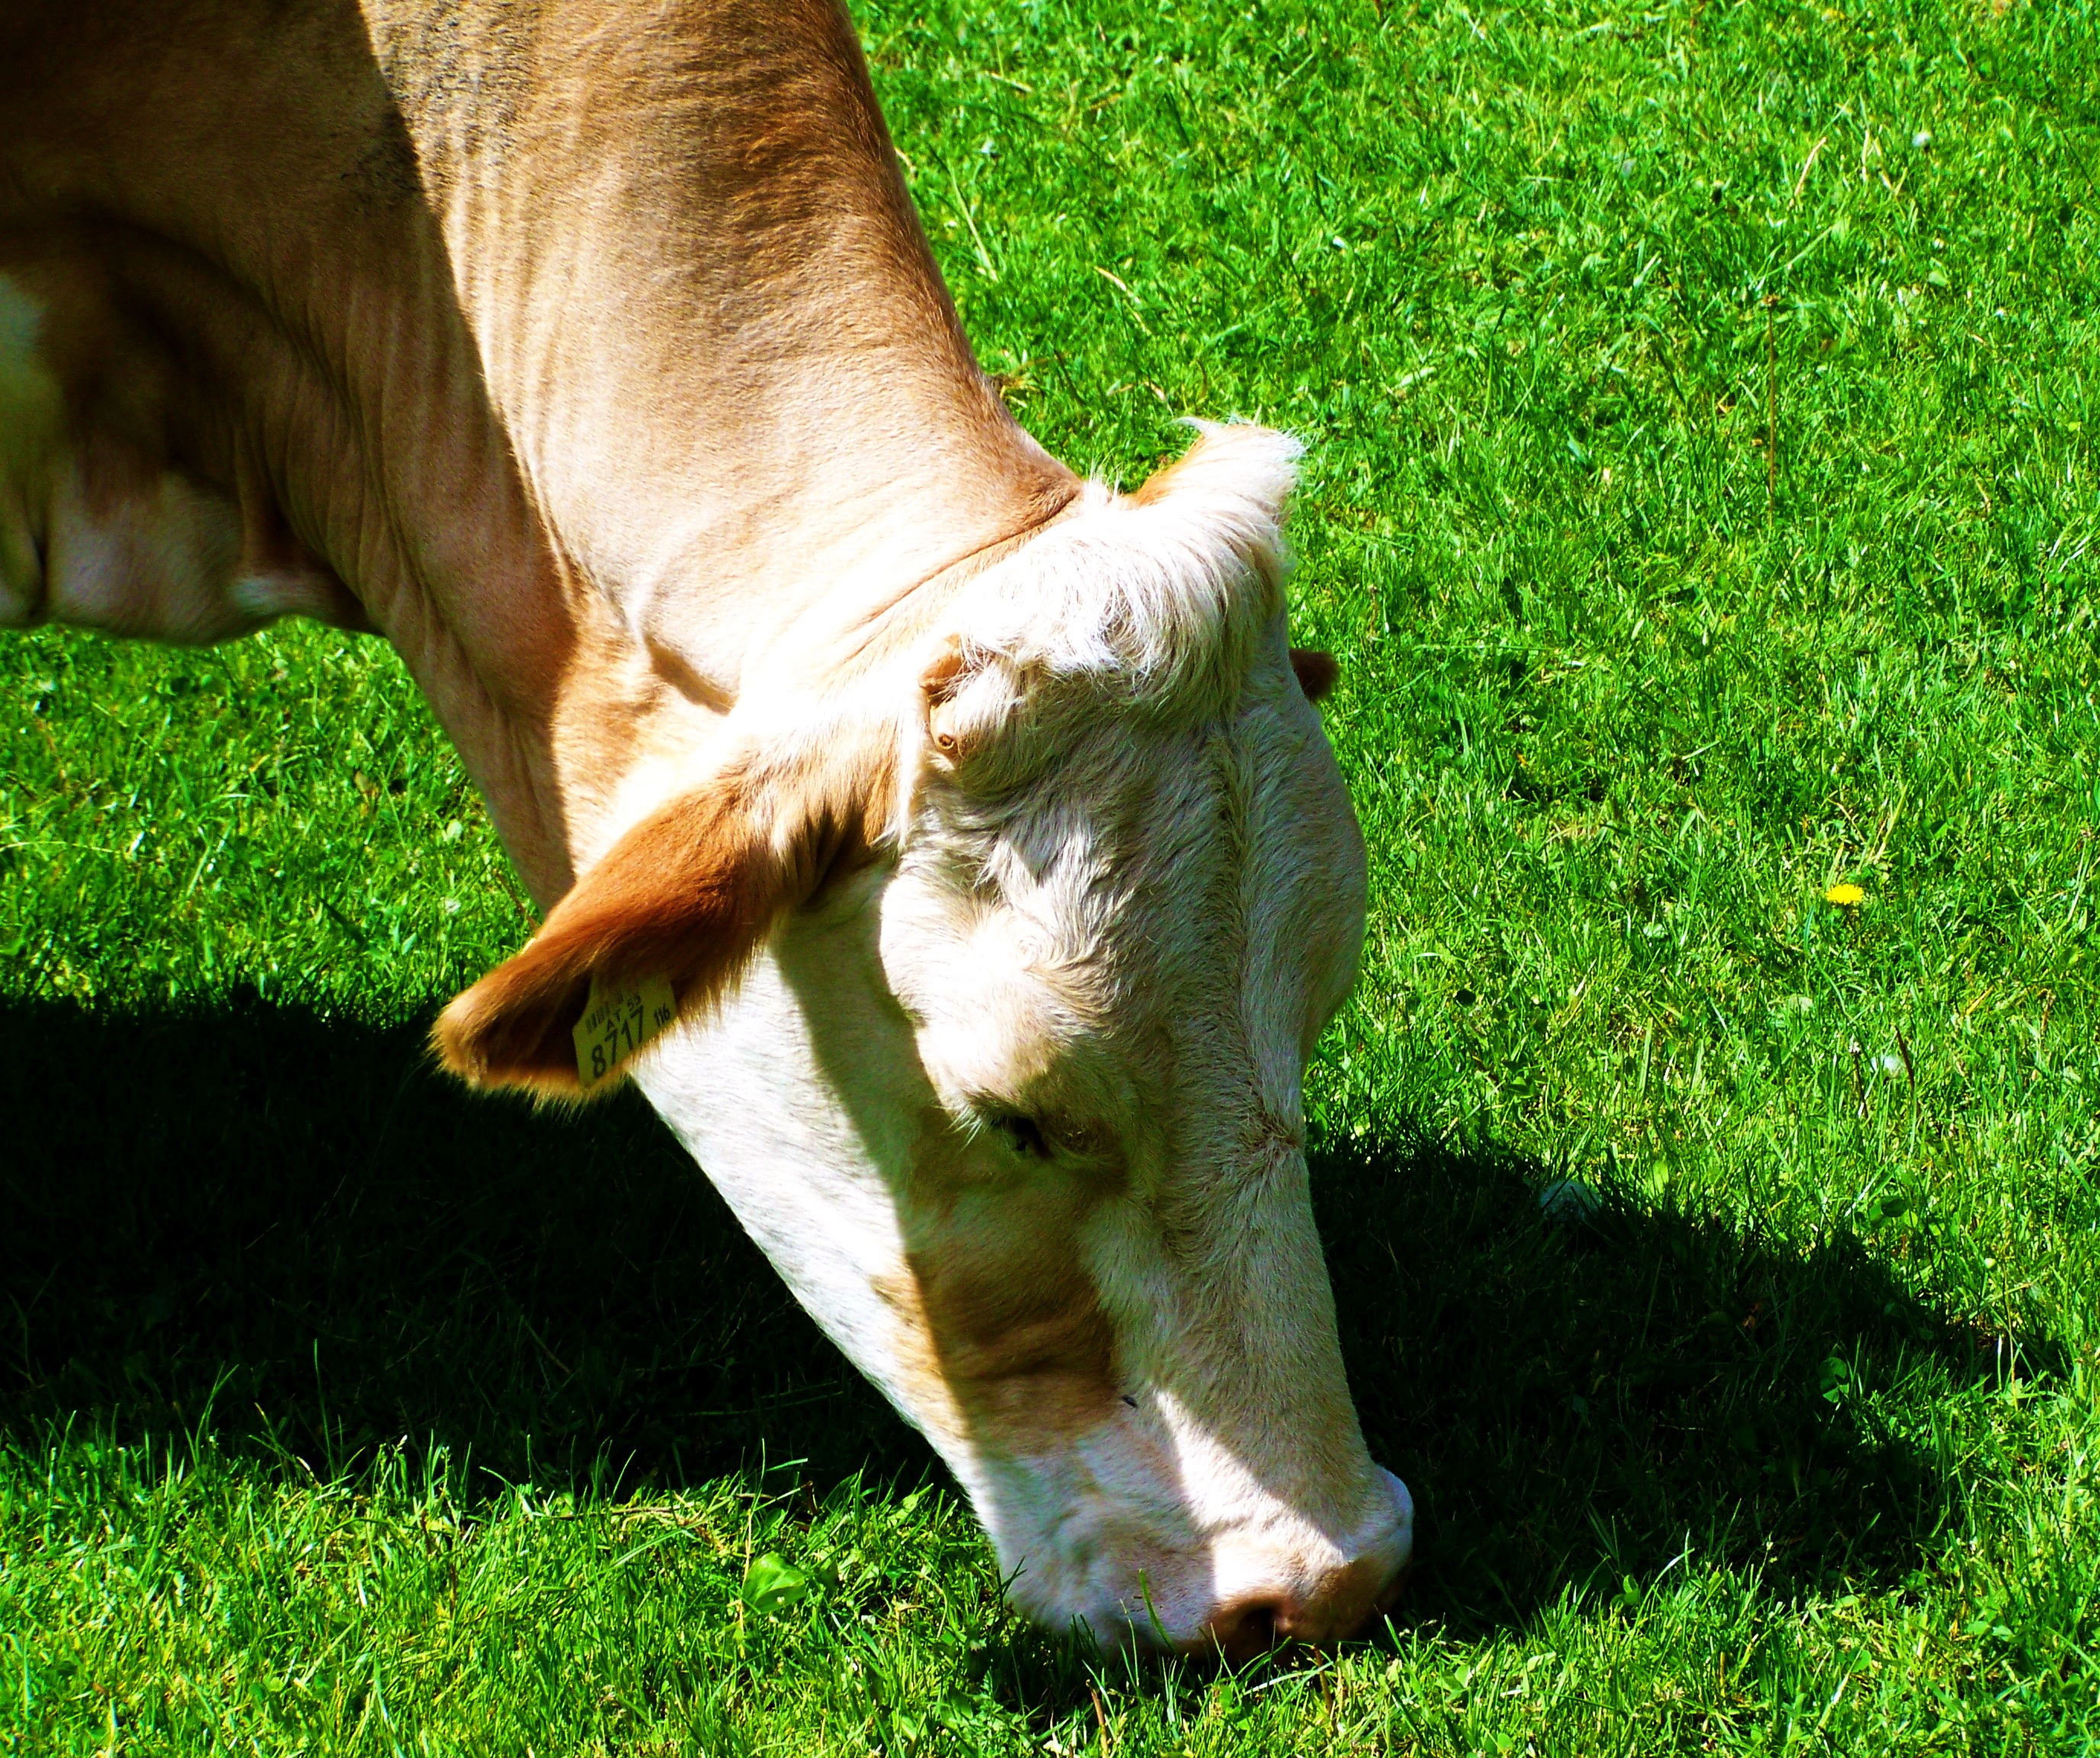
grass, lawn, meadow, animal, wildlife, green, cow, pasture, mammal, fauna, green pastures, cattle like mammal